Paper

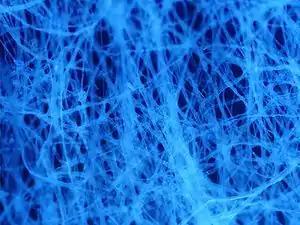
The microscopic structure of paper: Micrograph of tissue paper autofluorescing under ultraviolet illumination. The individual fibres in this sample are around 10 μm in diameter.

There are three main chemical pulping processes: the sulfite process dates back to the 1840s and was the dominant method before the second world war. The kraft process, invented in the 1870s and first used in the 1890s, is now the most commonly practised strategy; one of its advantages is the chemical reaction with lignin produces heat, which can be used to run a generator. Most pulping operations using the kraft process are net contributors to the electricity grid or use the electricity to run an adjacent paper mill. Another advantage is that this process recovers and reuses all inorganic chemical reagents. Soda pulping is another specialty process used to pulp straws, bagasse and hardwoods with high silicate content.